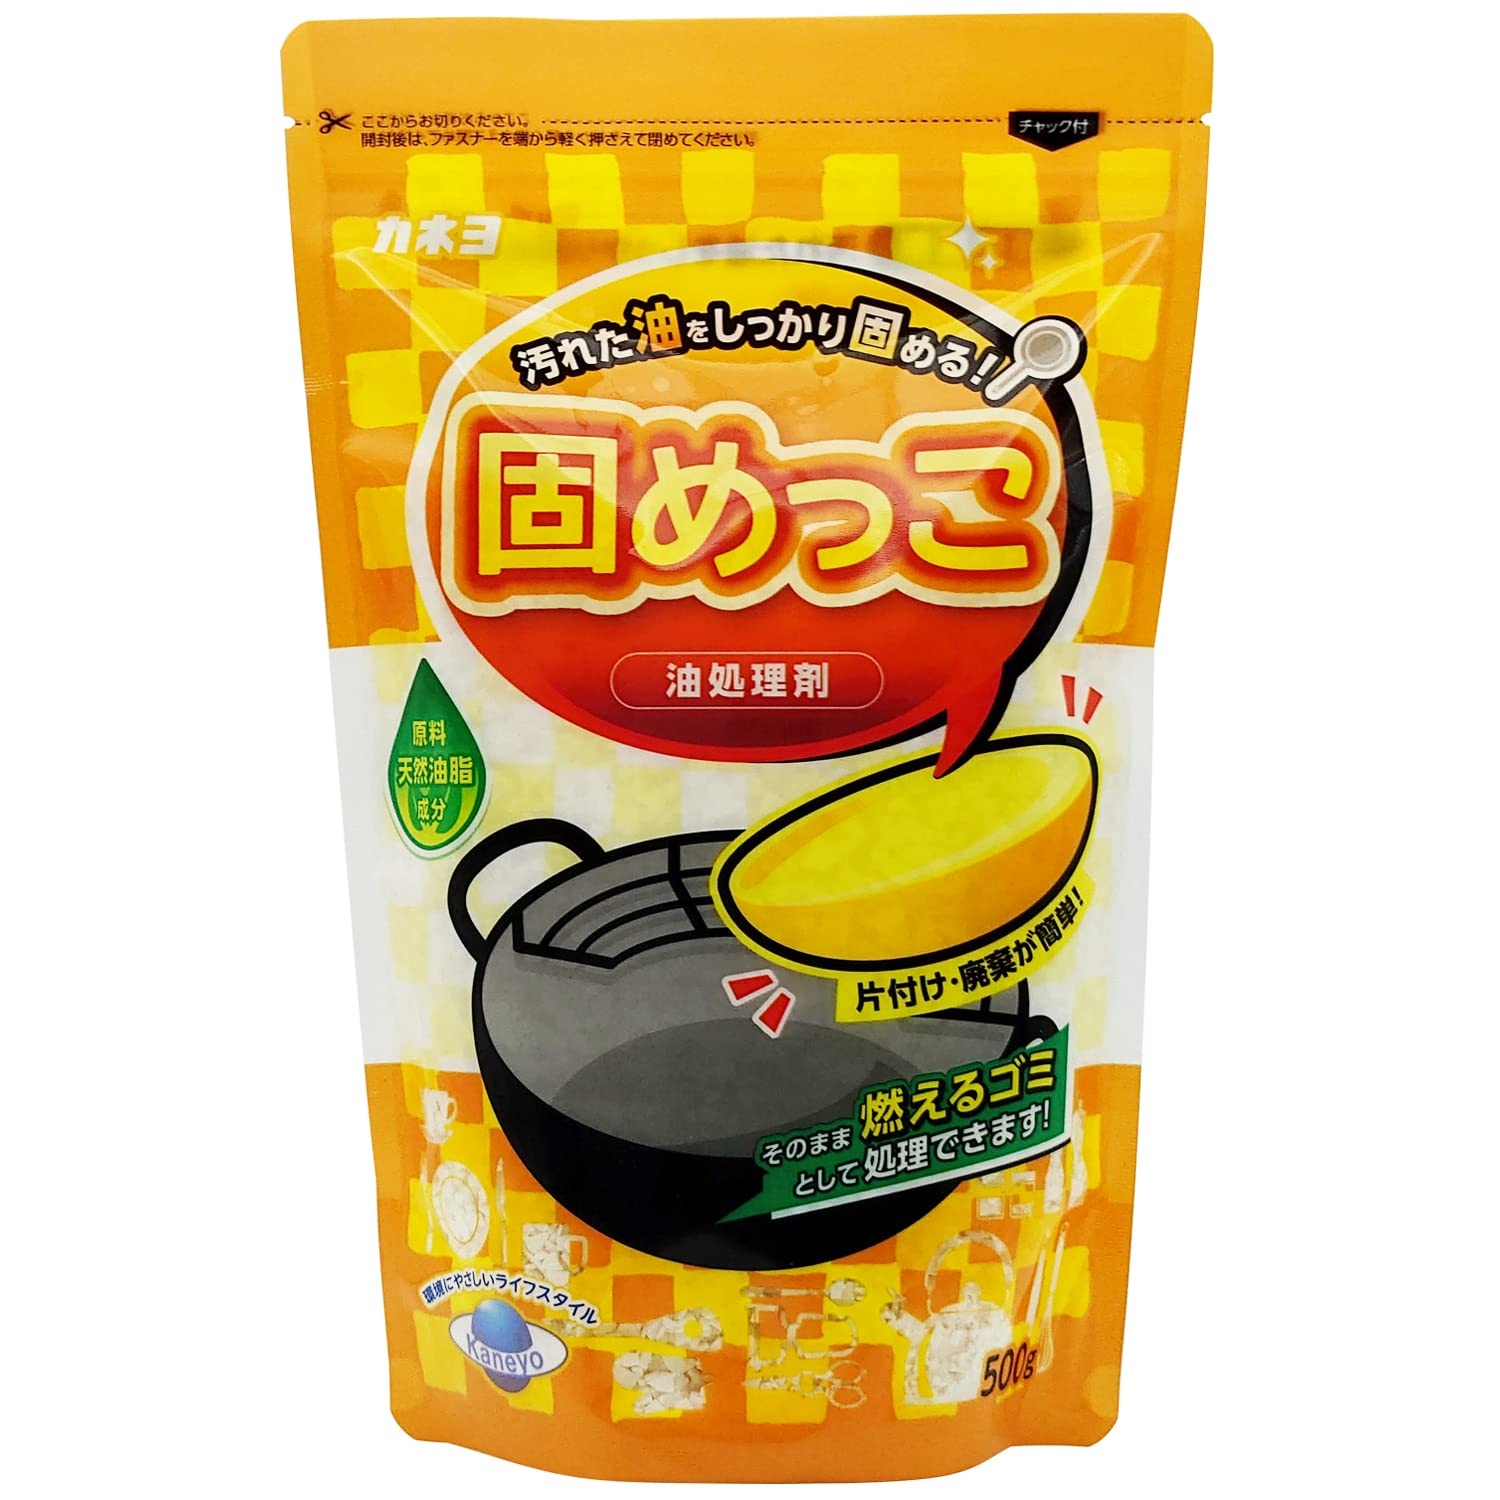
油処理剤　固めっ子　５００ｇ 容量500G カネヨ石鹸   廃油処理剤
〇注意事項 ・送料650円が販売価格に含まれています ・お取り寄せ商品です。弊社にて手配後、メーカー・卸業者からの直送になります。 ・まれにメーカー欠品、出荷遅延等が発生致します。問題発生時は別途メールにてご連絡致します。 ・配送方法の指定、日時指定、置き配、ギフト対応、他商品との同梱配送などは対応できません。 ・まとめ買いや複数購入の場合は通常より発送に時間が掛かる場合がございます ・複数個口の場合、2階以上への搬入ができない場合があります。(その場合は1階での受け渡しとなります) ・大型連休、お盆、年末年始などは発送をお休みさせていただく場合がございます ・メーカー都合により、パッケージは予告なく変更される場合がございます ・梱包用のダンボールはリサイクル品を使用させていただきます。 ・注文に関するご連絡（注文確定通知・発送通知など）はメールでご案内させていただきます ※商品ページの内容について、少しでもご不明な点などがございましたら購入前に一度ご連絡ください 〇商品説明 植物から抽出した天然油脂成分ですから安全で衛生的、きれいに廃油の処理ができます。汚れた油もしっかり固める。そのまま「燃えるゴミ」として処理できます。 汚れた油もしっかり固め、そのまま「燃えるゴミ」として処理できます。 〇商品仕様 単品サイズ450×180×280(mm) 容量500G （出典：カネヨ石鹸）
Brand: カネヨ石鹸
Category: Home & Garden > Household Supplies > Household Cleaning Supplies > Household Cleaning Products > Dishwasher Cleaners > Grease Removers